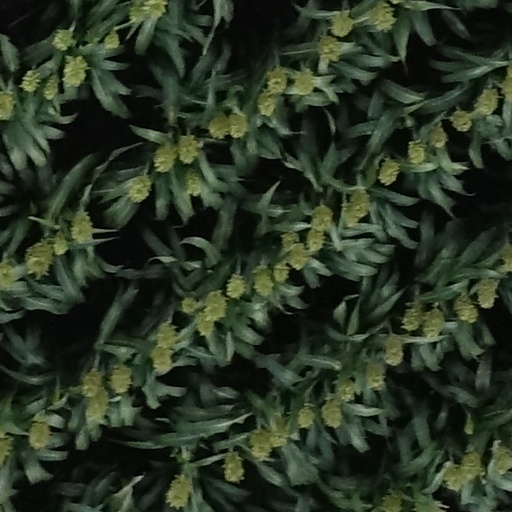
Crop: sorghum